Shirak Province

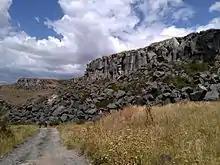
Vahramaberd fortress, 8th c. BC

Many ancient human settlements have been found in the Akhurian valley dating back to around 9000 BC. The territory of Shirak has been settled since the early Stone Age. At the higher areas that are above 2000 meters, many remains have been found from the early Bronze Age. Other remains from the 2nd millennium BC, revealed that a civilization was founded between the 20th and 12th centuries BC. With the start of the Iron Age during the 12th century BC, relations among the various ethnic groups of Armenian Highland were developed. Soon after the establishment of the Urartu Kingdom of Van at the end of the 9th century BC, Shirak became part of the kingdom. Two cuneiform inscriptions have been found in Shirak left by King Argishti I of Urartu, where he wrote about the invasion of the land of "Eriakhi" (the name that Shirak is derived from, according to many historians). According to the inscriptions, the region was home to a well developed civilization based on agriculture and cattle-breeding.